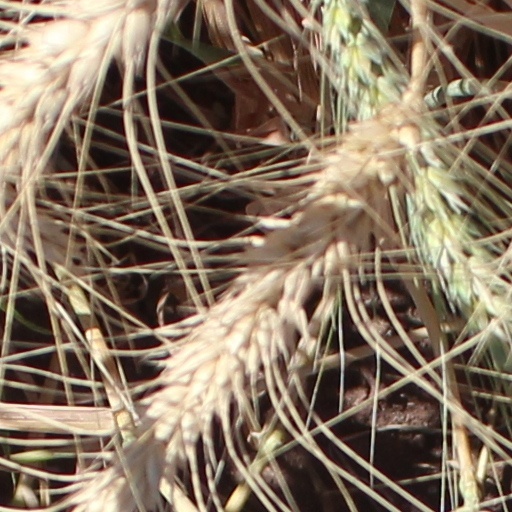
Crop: wheat